Thomson Nature Park

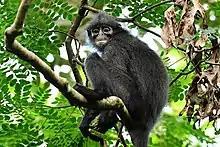
Thomaon Nature Park is intended to assist with the conservation of the Raffles' banded langur in Singapore.

One purpose of the park is to help conserve the biodiversity in the area. The park is one of five being developed in Singapore during the late 2010s near Central Catchment to increase the buffer between the park and the surrounding urban area and attract visitors who would otherwise visit the country's nature reserves. Fauna living in the forested areas of the park include the Sunda pangolin, the Malayan porcupine, the samba deer, the leopard cat, the straw-headed bulbul, Malayan box turtle and the cinnamon frog. It is also intended to help conserve the Raffles' banded langur, a type of leaf monkey which is critically endangered within Singapore and whose small Singapore population often feeds in nearby forest. Trees in the park will include several species of "Ficus", angsana and common pulai. Besides enjoying nature, park visitors will be able to see the remains of the Hainan village.